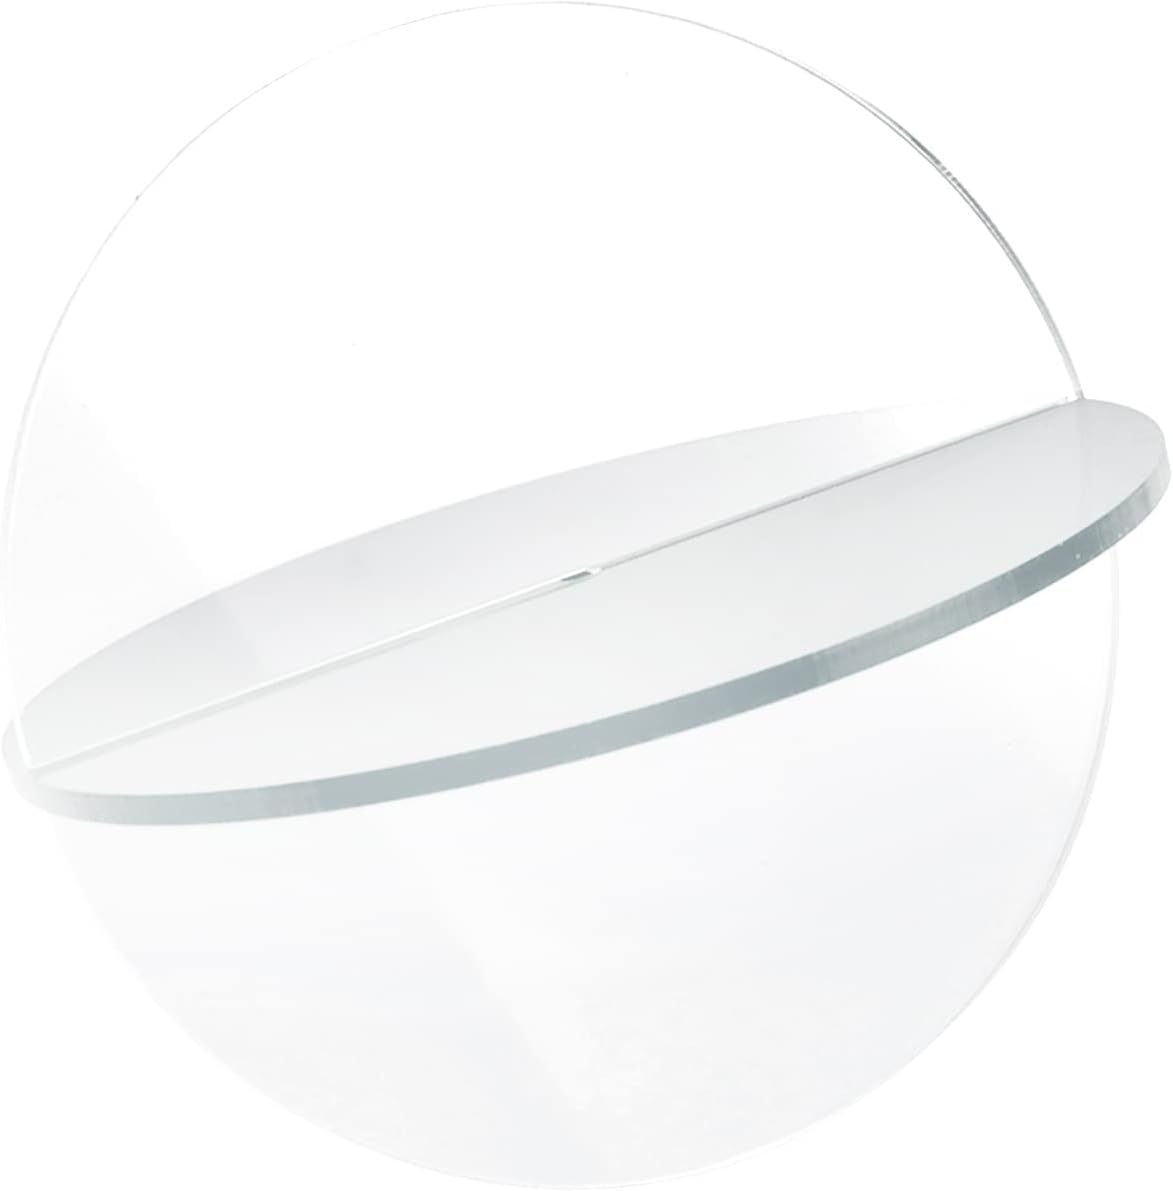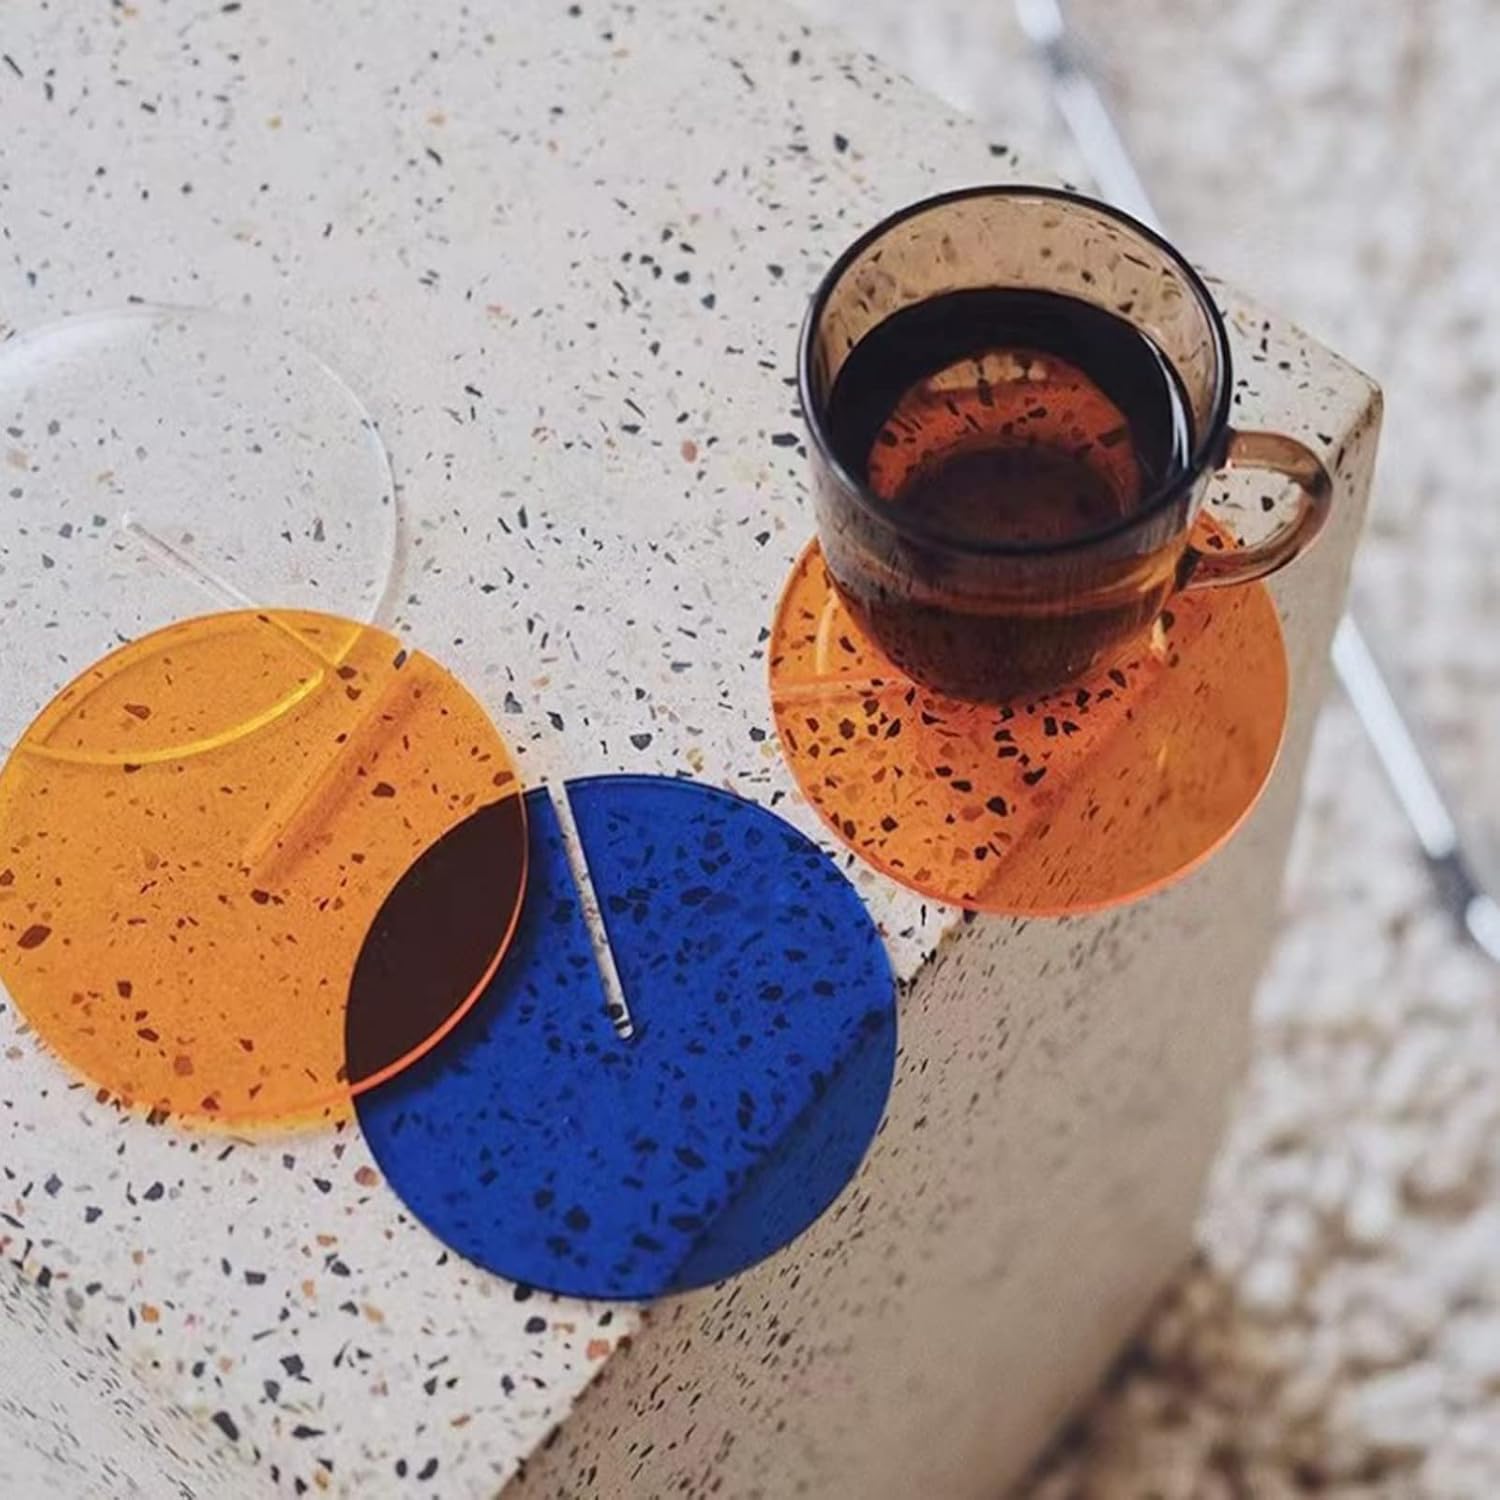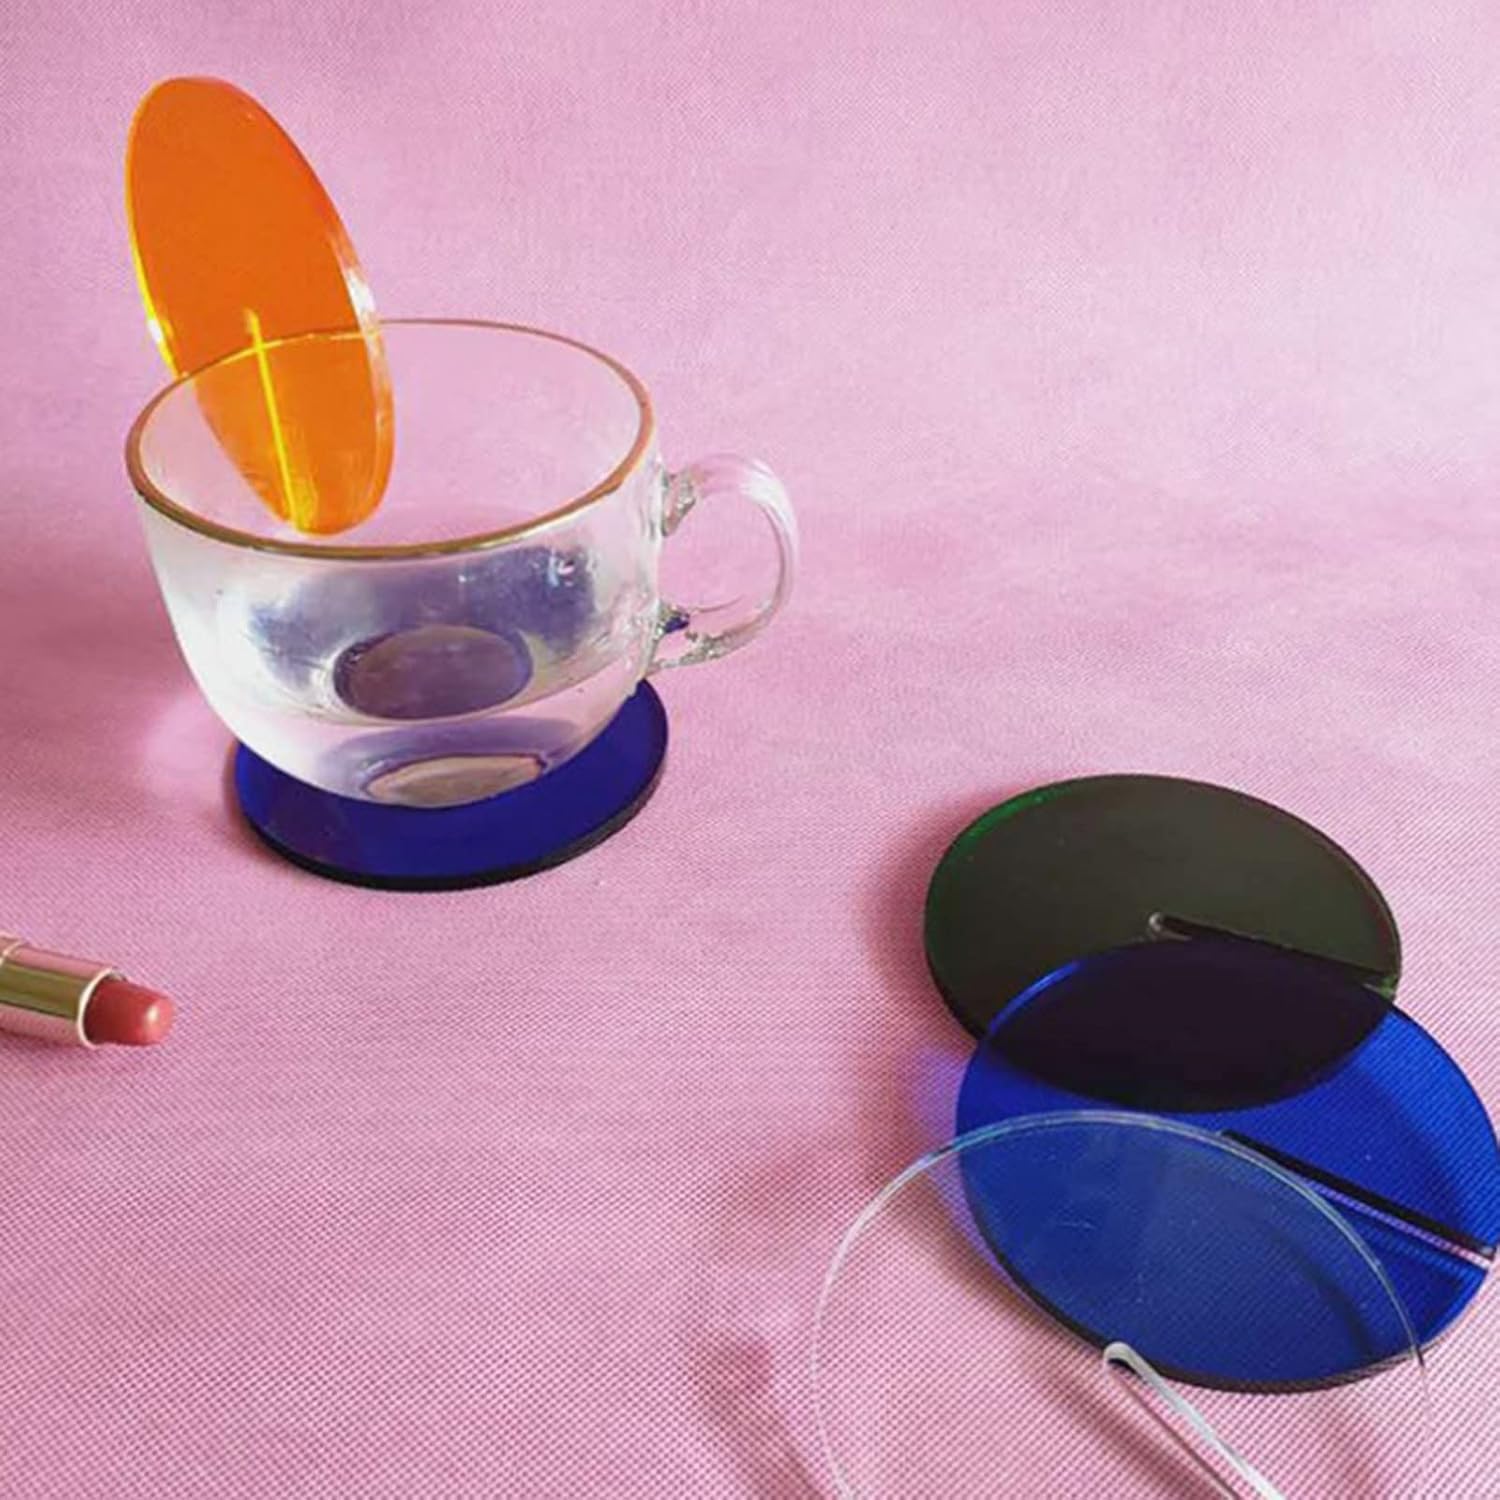
Tighall 2PCS Acrylic Transparent Blanks Drink Coasters, 3.92inch Diameter Simple Coasters Fit Most Cups for Daily Use
Category: Amazon Home
Feature: Colour: Clear Material: Acrylic  Size: Diameter: 99.6mm/3.92inch Opening length: 52mm/2inch Thickness: 3mm/0.11inch Package Content: 2 × Acrylic transparent coasters Note: Due to the manual measurement,there may be small deviations Due to different displays, the actual color may be slightly different from the picture. We will take care of all quality problems, if you have any questions about our products, please feel free to contact us by email.
Features: Product size- Diameter: 99.6mm/3.92inch; Opening length: 52mm/2inch; Thickness: 3mm/0.11inch | 【Durable & Highly translucent】Clear acrylic coasters have a light transmission rate comparable to glass, but only half as light as glass, and not as fragile as glass, even if broken, will not form sharp fragments, will not scratch your hands. Its smooth edges to ensure safe use. | 【Protective covering】 each round acrylic disc is coated with protective covering on both sides to avoid scratches, so you can get the crystal clear acrylic in a good condition after peeling the films from both sides | 【Translucent Color】A variety of colors to choose from, to create a colorful home feeling for you, children will love them. Perfect for use as DIY creations, you can paint on it to create a unique coaster. | 【Multiple applications】 You can not only use these transparent acrylic round discs as Coaster, but also can do various DIY projetcs and crafts, such as cake stands, table toppers, coasters, keychains, Christmas crafts, acrylic jewelry, party signs and so on.